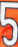
Number: 5